Millat Express

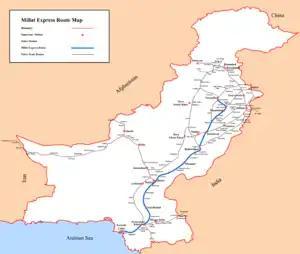
Millat Express Route Map

Millat Express is a passenger train operated daily by Pakistan Railways between Karachi and Lalamusa. The trip takes approximately 21 hours, 30 minutes to cover a published distance of , traveling along a stretch of the Karachi–Peshawar Railway Line, Khanewal–Wazirabad Branch Line and Shorkot–Lalamusa Branch Line.